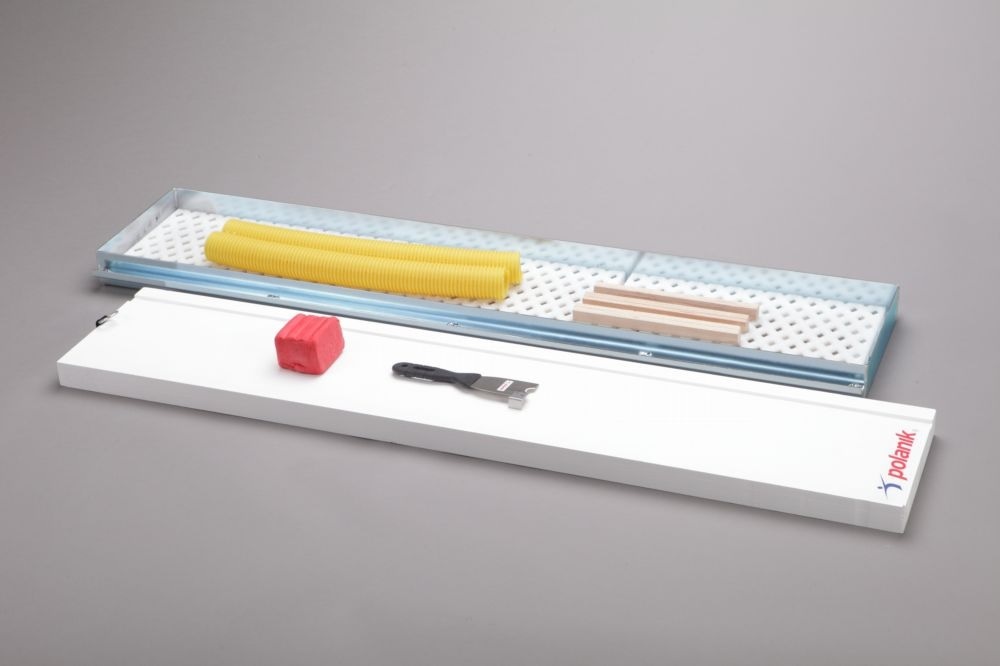
Tāllēkšanas atspēriena dēlis Polanik S-0294
Polanik tāllēkšanas atspēriena dēļa komplekts skolu modelis . K omplekts ietver visus nepieciešamos elementus: galvanizēta tērauda betonējama kaste, daudzslāņu impregnēta koka atspēriena dēlis, balts, drenāžas caurules, plastilīna veidojošais nazis, rezerves plastilīns apm. 500g. Art. POL S-0294
Brand: Polanik
Category: Sporting Goods > Athletics > Track & Field > Track & Field Training Aids > Track & Field Long Jump Boards